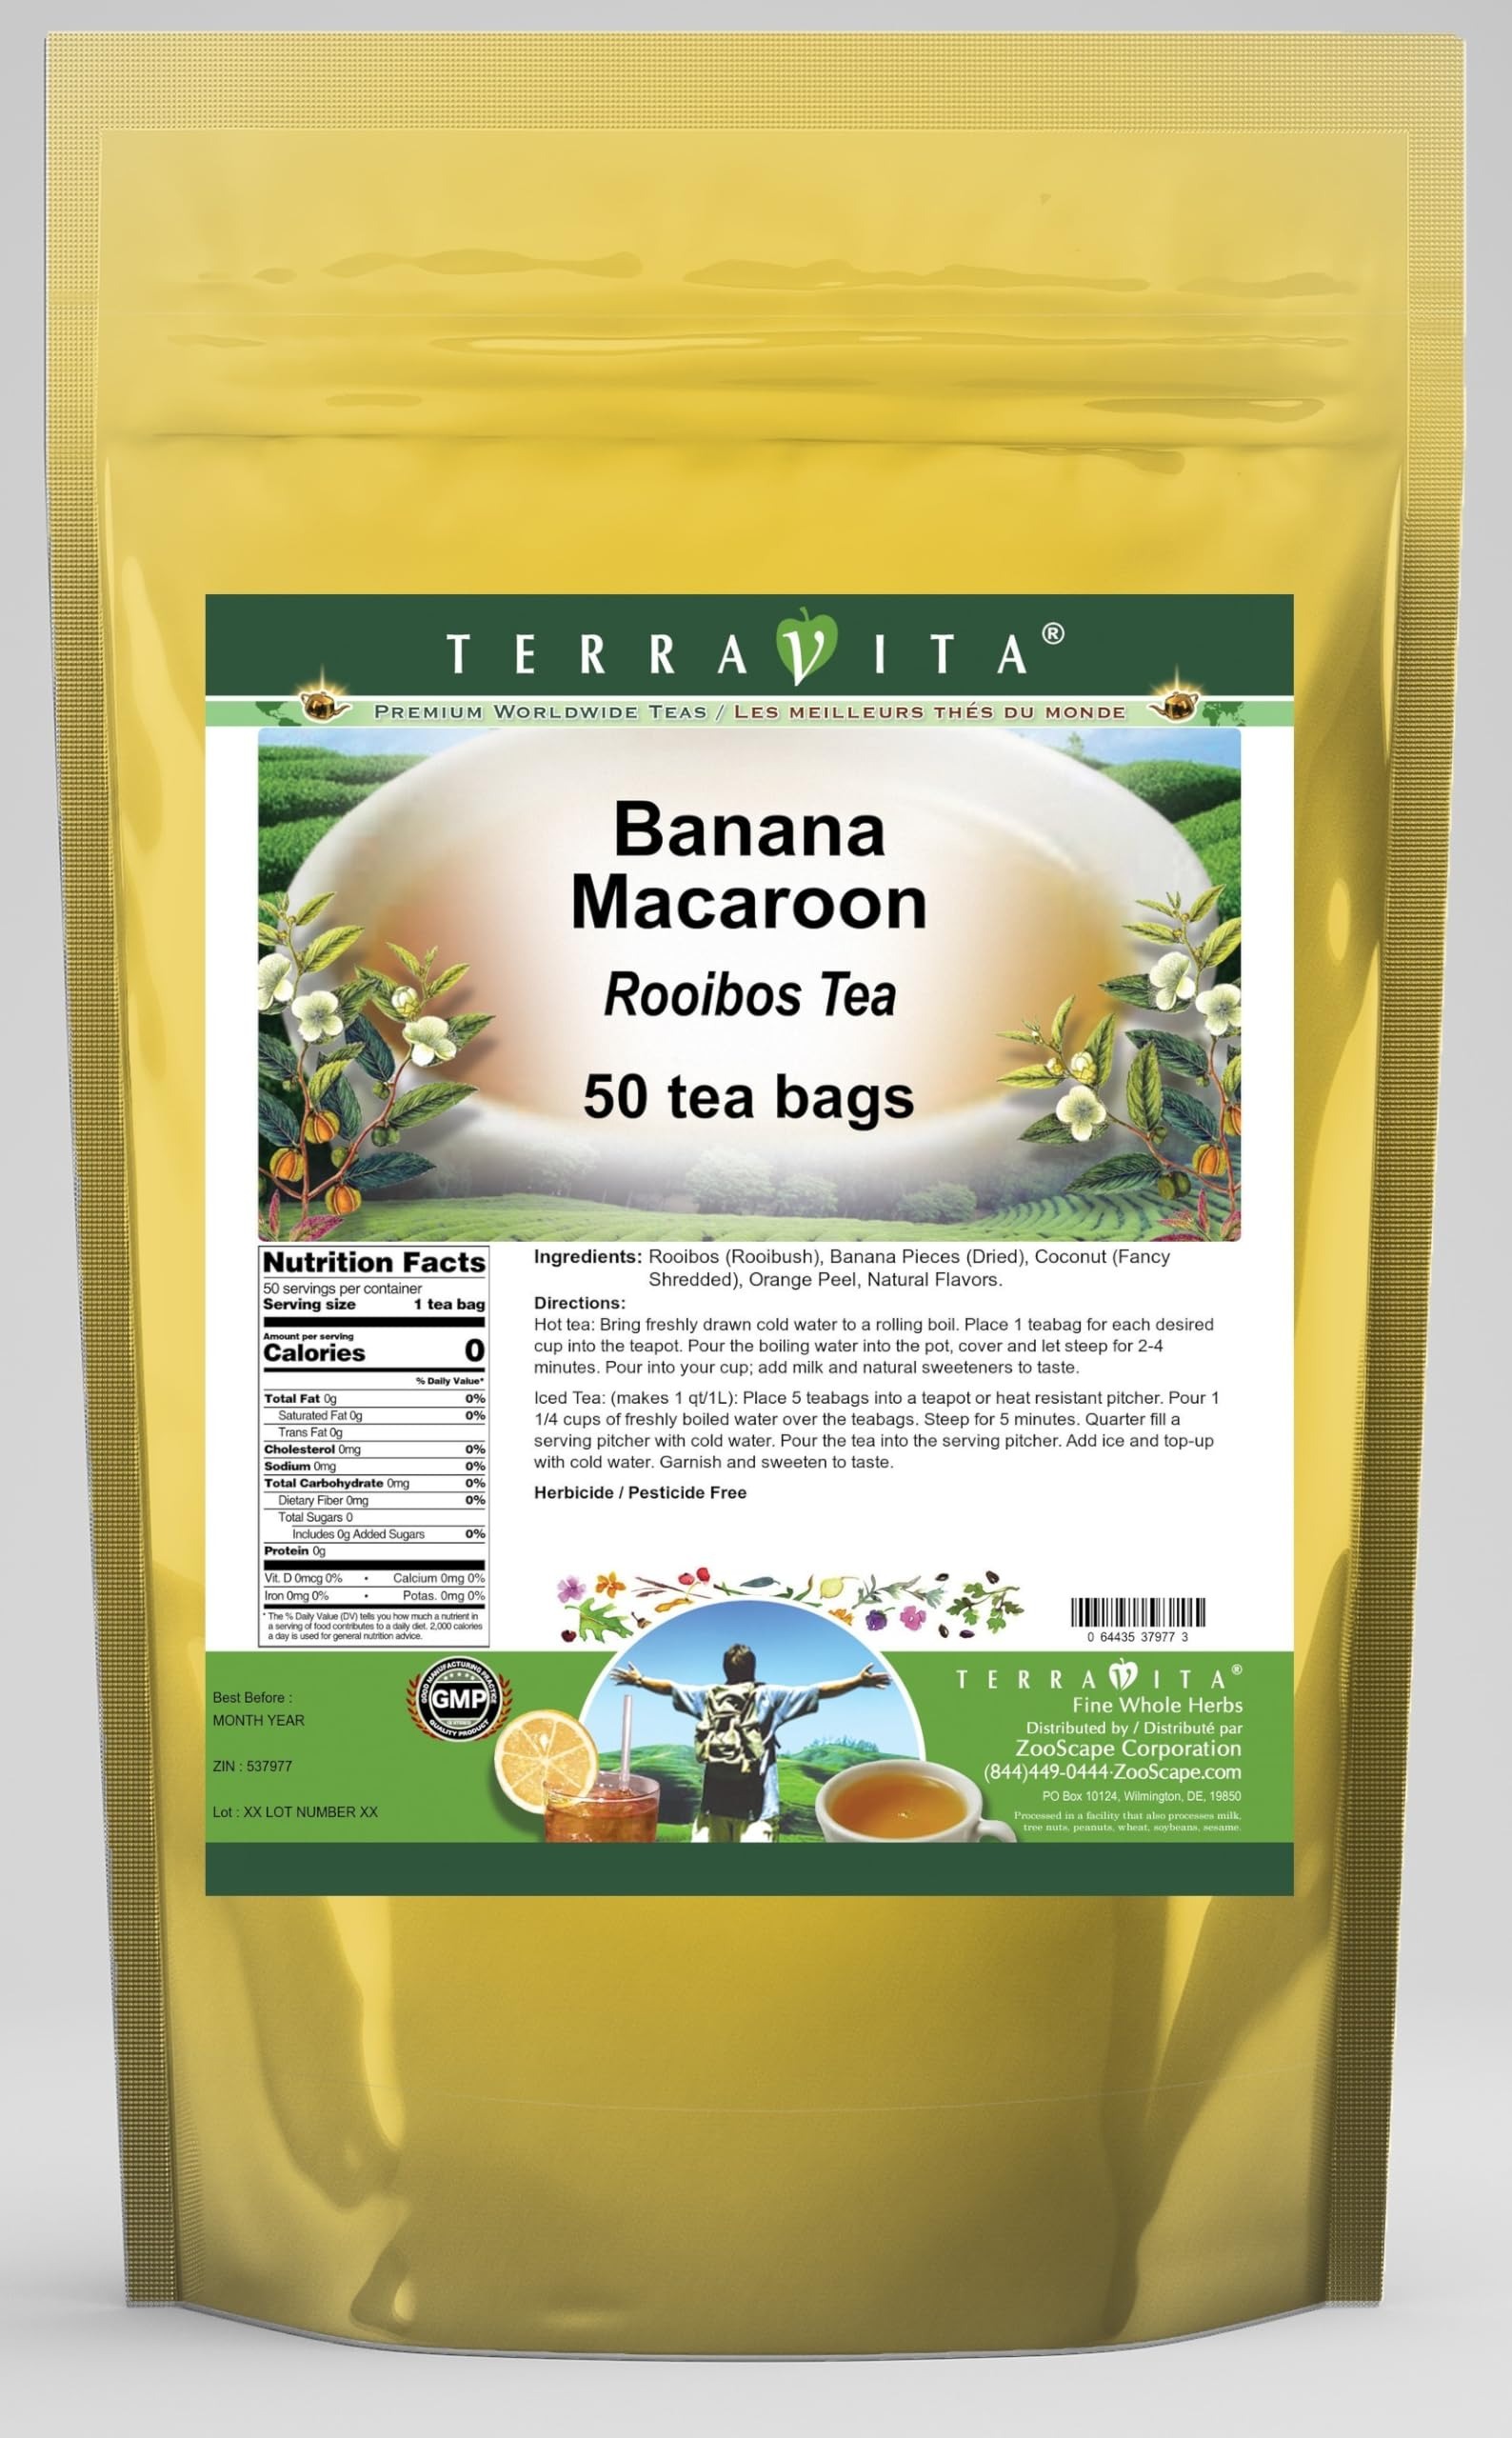
Item Name: Banana Macaroon Rooibos Tea (50 tea bags, ZIN: 537977)
Bullet Point 1: Our Banana Macaroon Rooibos Tea is a delightful flavored Rooibos tea with Banana Pieces, Coconut and Orange Peel that you will really enjoy! The unique Banana Macaroon aroma and taste is a delight! - Ingredients: Rooibos tea, Banana Pieces, Coconut, Orange Peel and Natural Banana Macaroon Flavor.
Bullet Point 2: No fillers.
Bullet Point 3: Manufacturer: TerraVita
Bullet Point 4: Size: 50 tea bags
Bullet Point 5: Rooibos Tea Bags - Packed in a convenient upright pouch!
Product Description: Our Banana Macaroon Rooibos Tea is a delightful flavored Rooibos tea with Banana Pieces, Coconut and Orange Peel that you will really enjoy! The unique Banana Macaroon aroma and taste is a delight! - Ingredients: Rooibos tea, Banana Pieces, Coconut, Orange Peel and Natural Banana Macaroon Flavor. - Hot tea brewing method: Bring freshly drawn cold water to a rolling boil. Place 1 teabag for each desired cup into the teapot. Pour the boiling water into the pot, cover and let steep for 2-4 minutes. Pour into your cup; add milk and natural sweeteners to taste. - Iced tea brewing method: (to make 1 liter/quart): Place 5 teabags into a teapot or heat resistant pitcher. Pour 1 1/4 cups of freshly boiled water over the teabags. Steep for 5 minutes. Quarter fill a serving pitcher with cold water. Pour the tea into the serving pitcher. Add ice and top-up with cold water. Garnish and sweeten to taste. - TerraVita is an exclusive line of premium-quality, natural source products that use only the finest, purest and most potent ingredients found around the world. TerraVita is hallmarked by the highest possible standards of purity, potency, stability and freshness. All of our products are prepared with the highest elements of quality control, from raw materials through the entire manufacturing process, up to and including the moment that the bottles or bags are sealed for freshness and shipped out to you. Our highest possible standards are certified by independent laboratories and backed by our personal guarantee. - TerraVita exists to meet and ensure your family's health and wellness without the harmful effects of chemicals and health products. We strive to make all of our products affordable and reliable and are constantly searching the market to maintain our affordability and to lo
Value: 50.0
Unit: Count

Price: 30.83